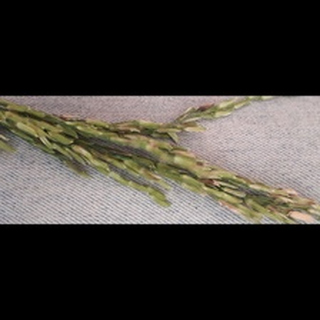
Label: diseased_rice